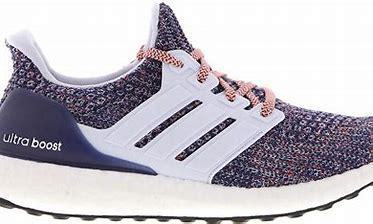
Brand: Adidas
Model: Ultra Boost 4